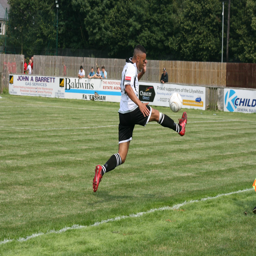
person keeps the ball in play against football team .